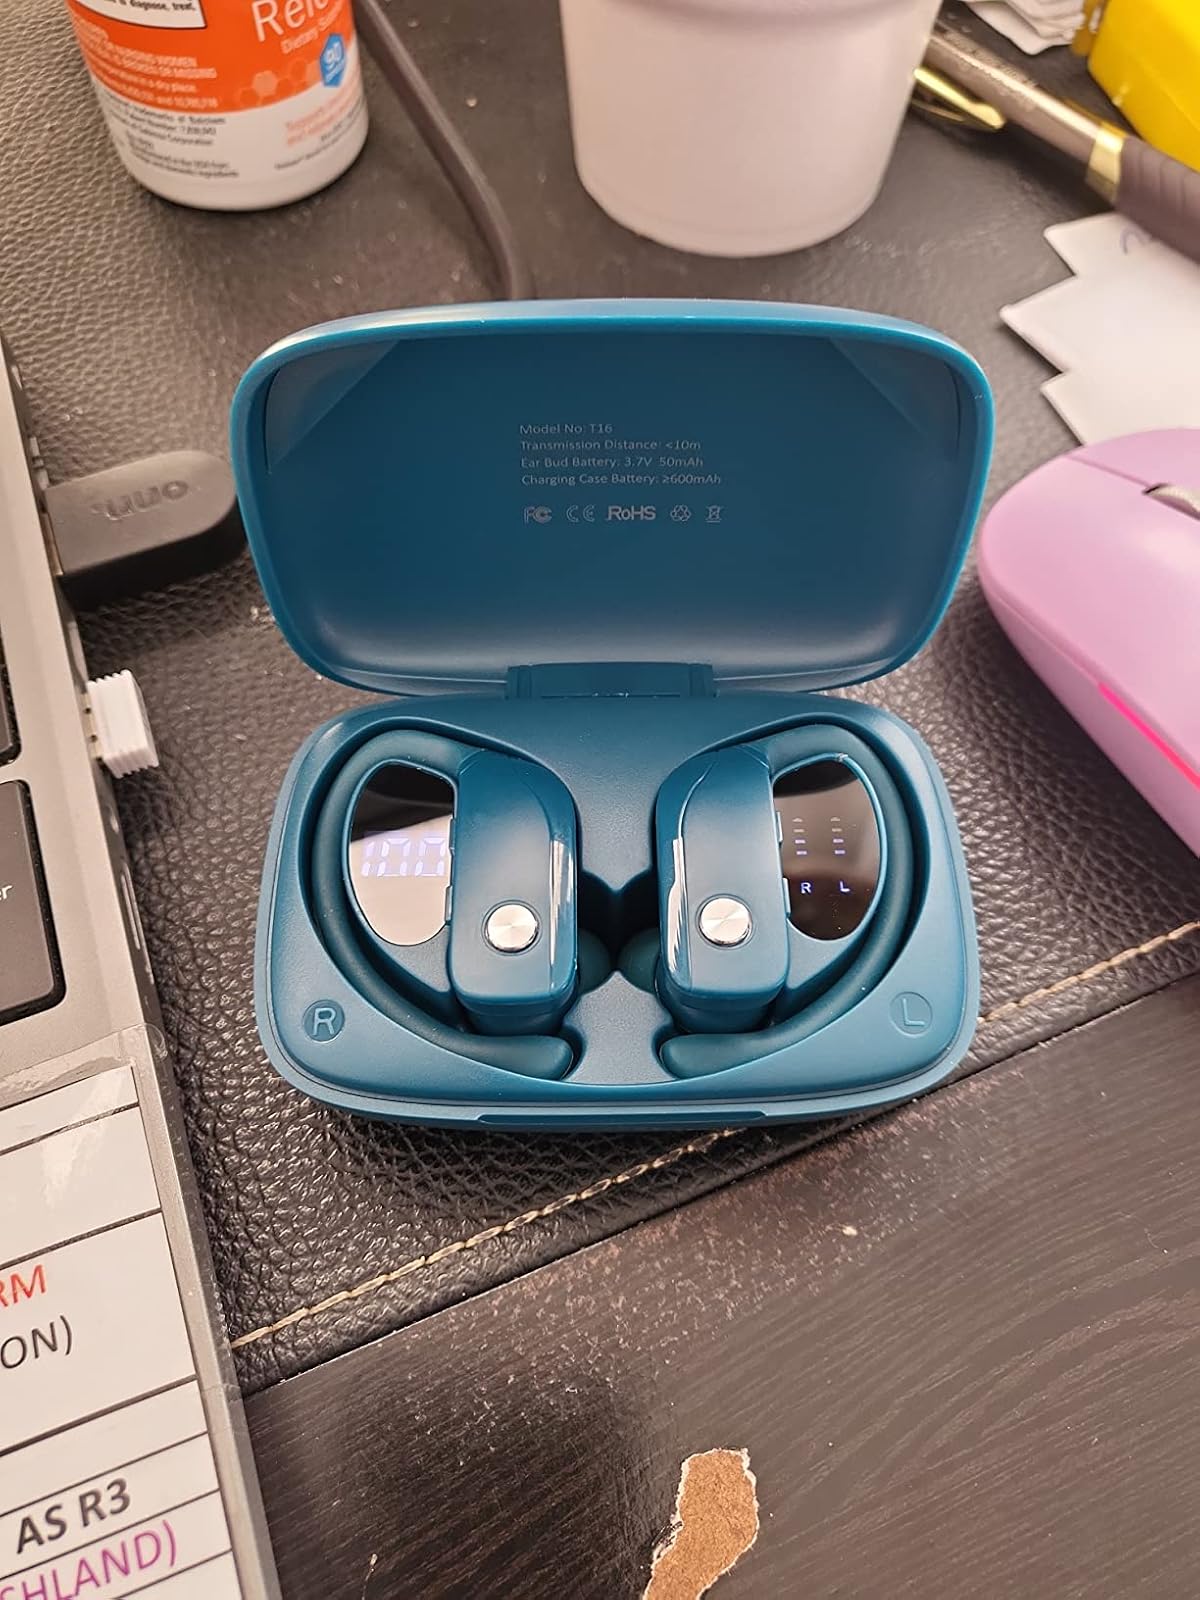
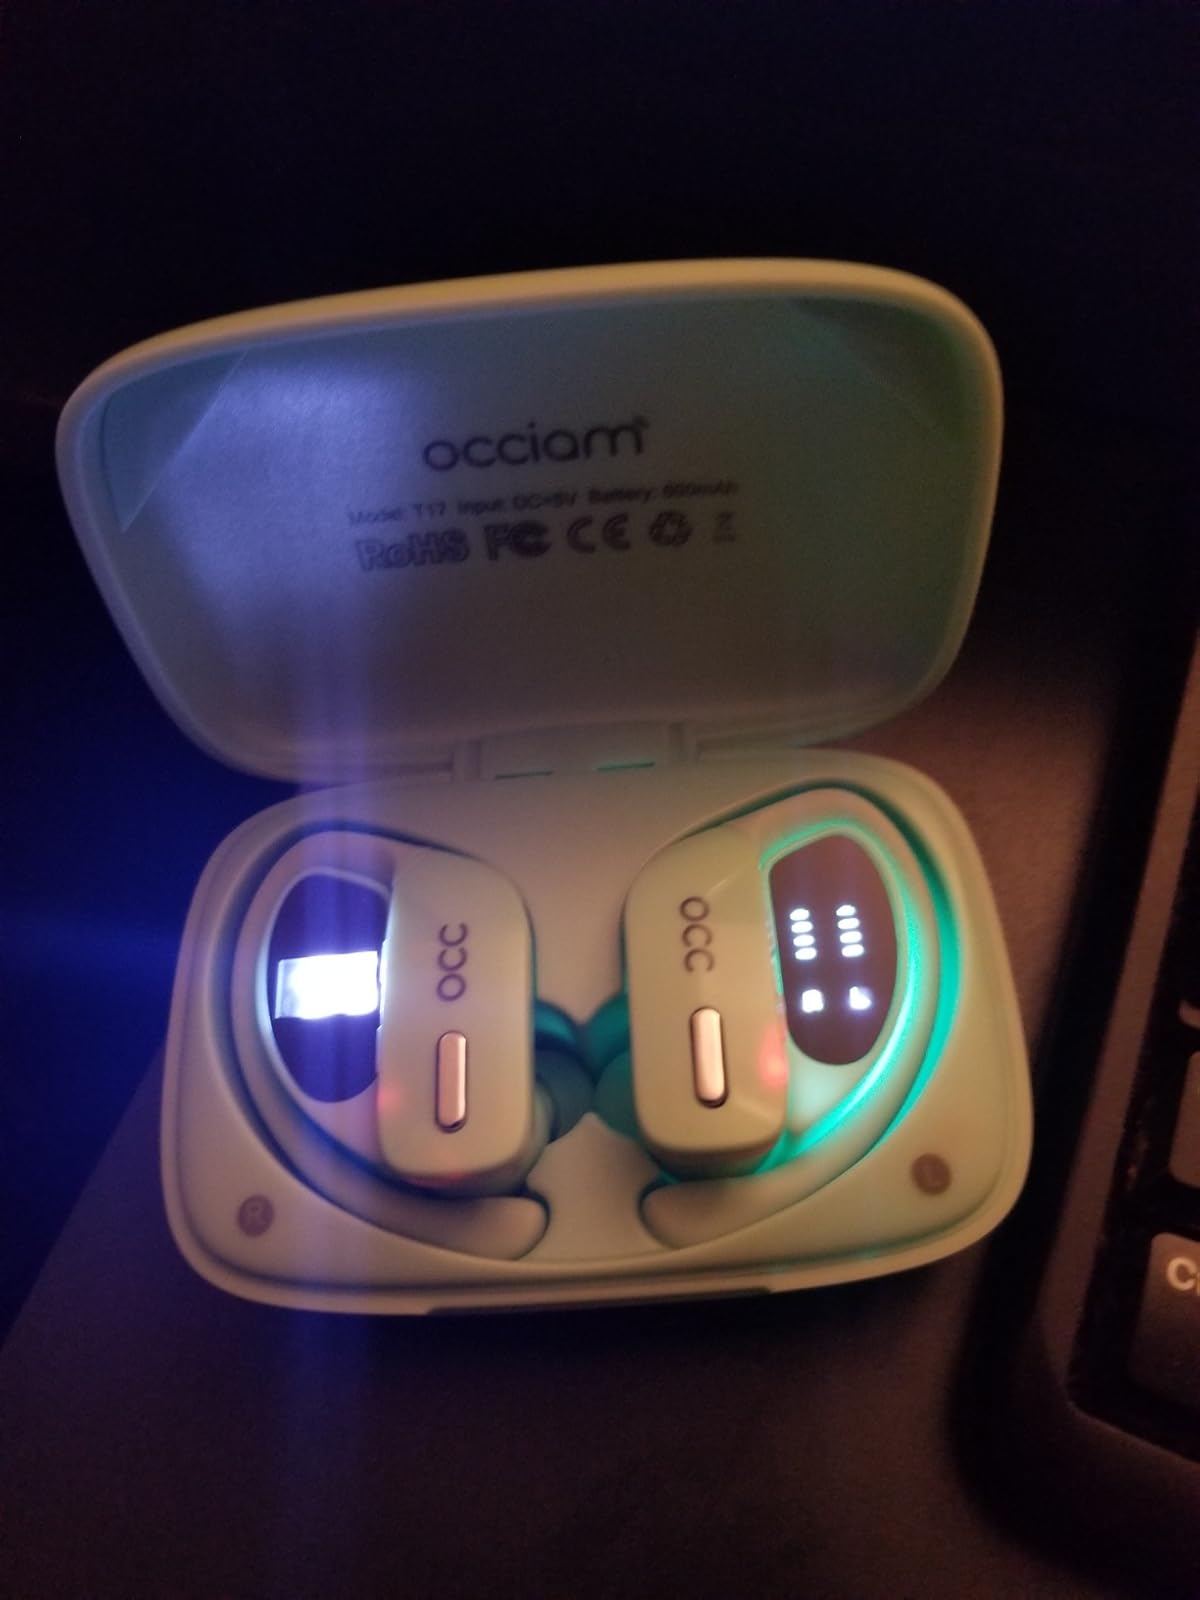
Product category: earbuds
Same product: no